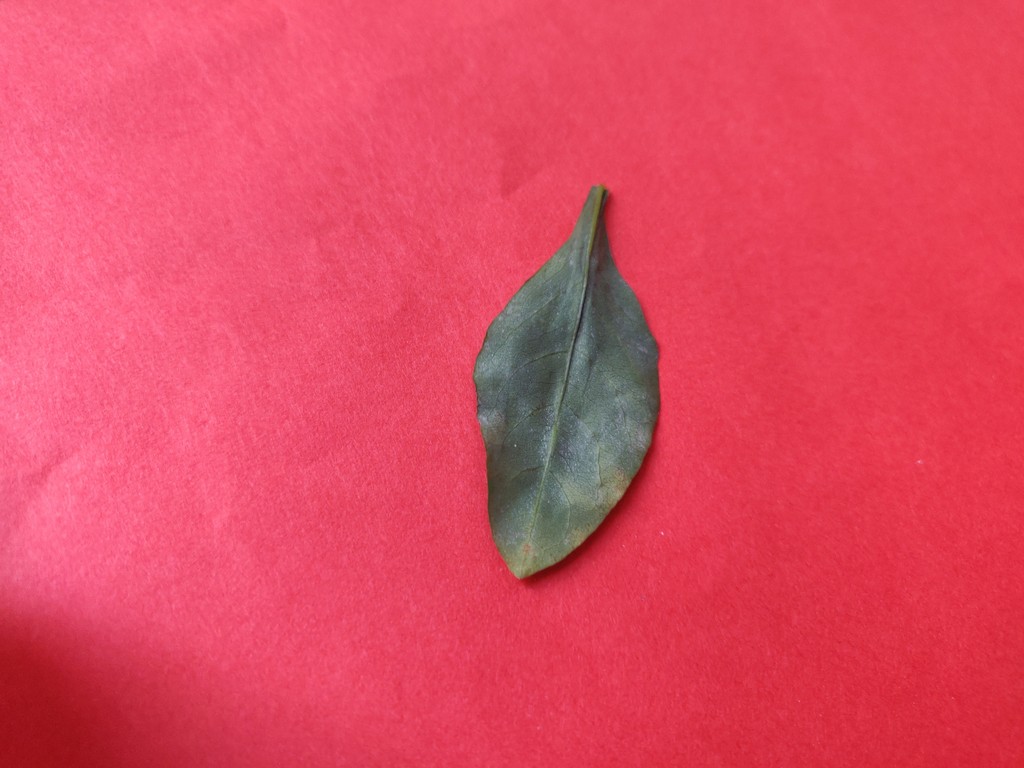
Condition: Unhealthy
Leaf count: single
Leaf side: back